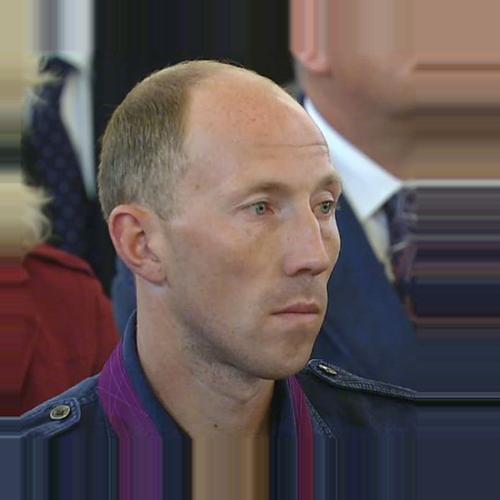
Age: 31